Fort Nossa Senhora da Consolação

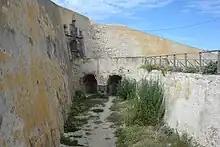
The moat

From 1947 the fort was ceded to a religious order as holiday accommodation, being adapted in 1954 for these purposes. Further work on the interior was carried out in 1983. The wall, moat, and bridge panels were subject to restoration in 1997. In 2003, the sections of the wall adjacent to the stairs to the beach were stabilized. However, the cliffs on which the fort is built are in an advanced state of erosion, continuing to jeopardize its stability. The fort was classified as a National Monument in 1978. In 2017 it was ceded by the Portuguese State to the Peniche City Council with the intention of establishing two museums, one on the area’s geology and the other on its military history.